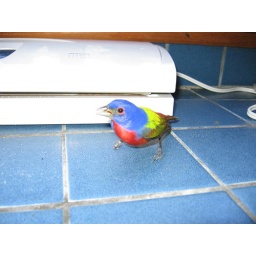
bird in kitchen